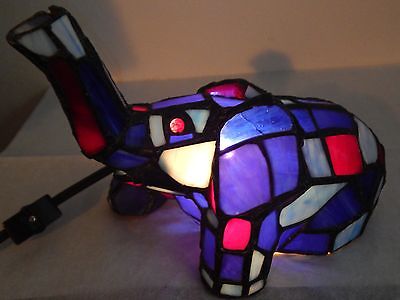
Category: lamp